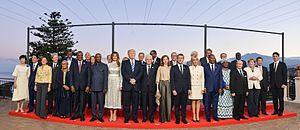
Photo de groupe avec les chefs d'État et leurs conjoints des pays membres du G7.
Béji Caïd Essebsi, souvent désigné par ses initiales BCE, né le 29 novembre 1926 à Sidi Bou Saïd et mort le 25 juillet 2019 à Tunis, est un homme d'État tunisien. Il est président de la République du 31 décembre 2014 à sa mort.